Égleny

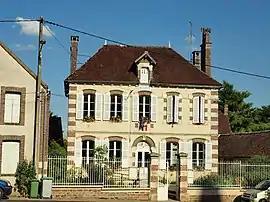
The town hall in Égleny

Égleny is a commune in the Yonne department in Bourgogne-Franche-Comté in north-central France.